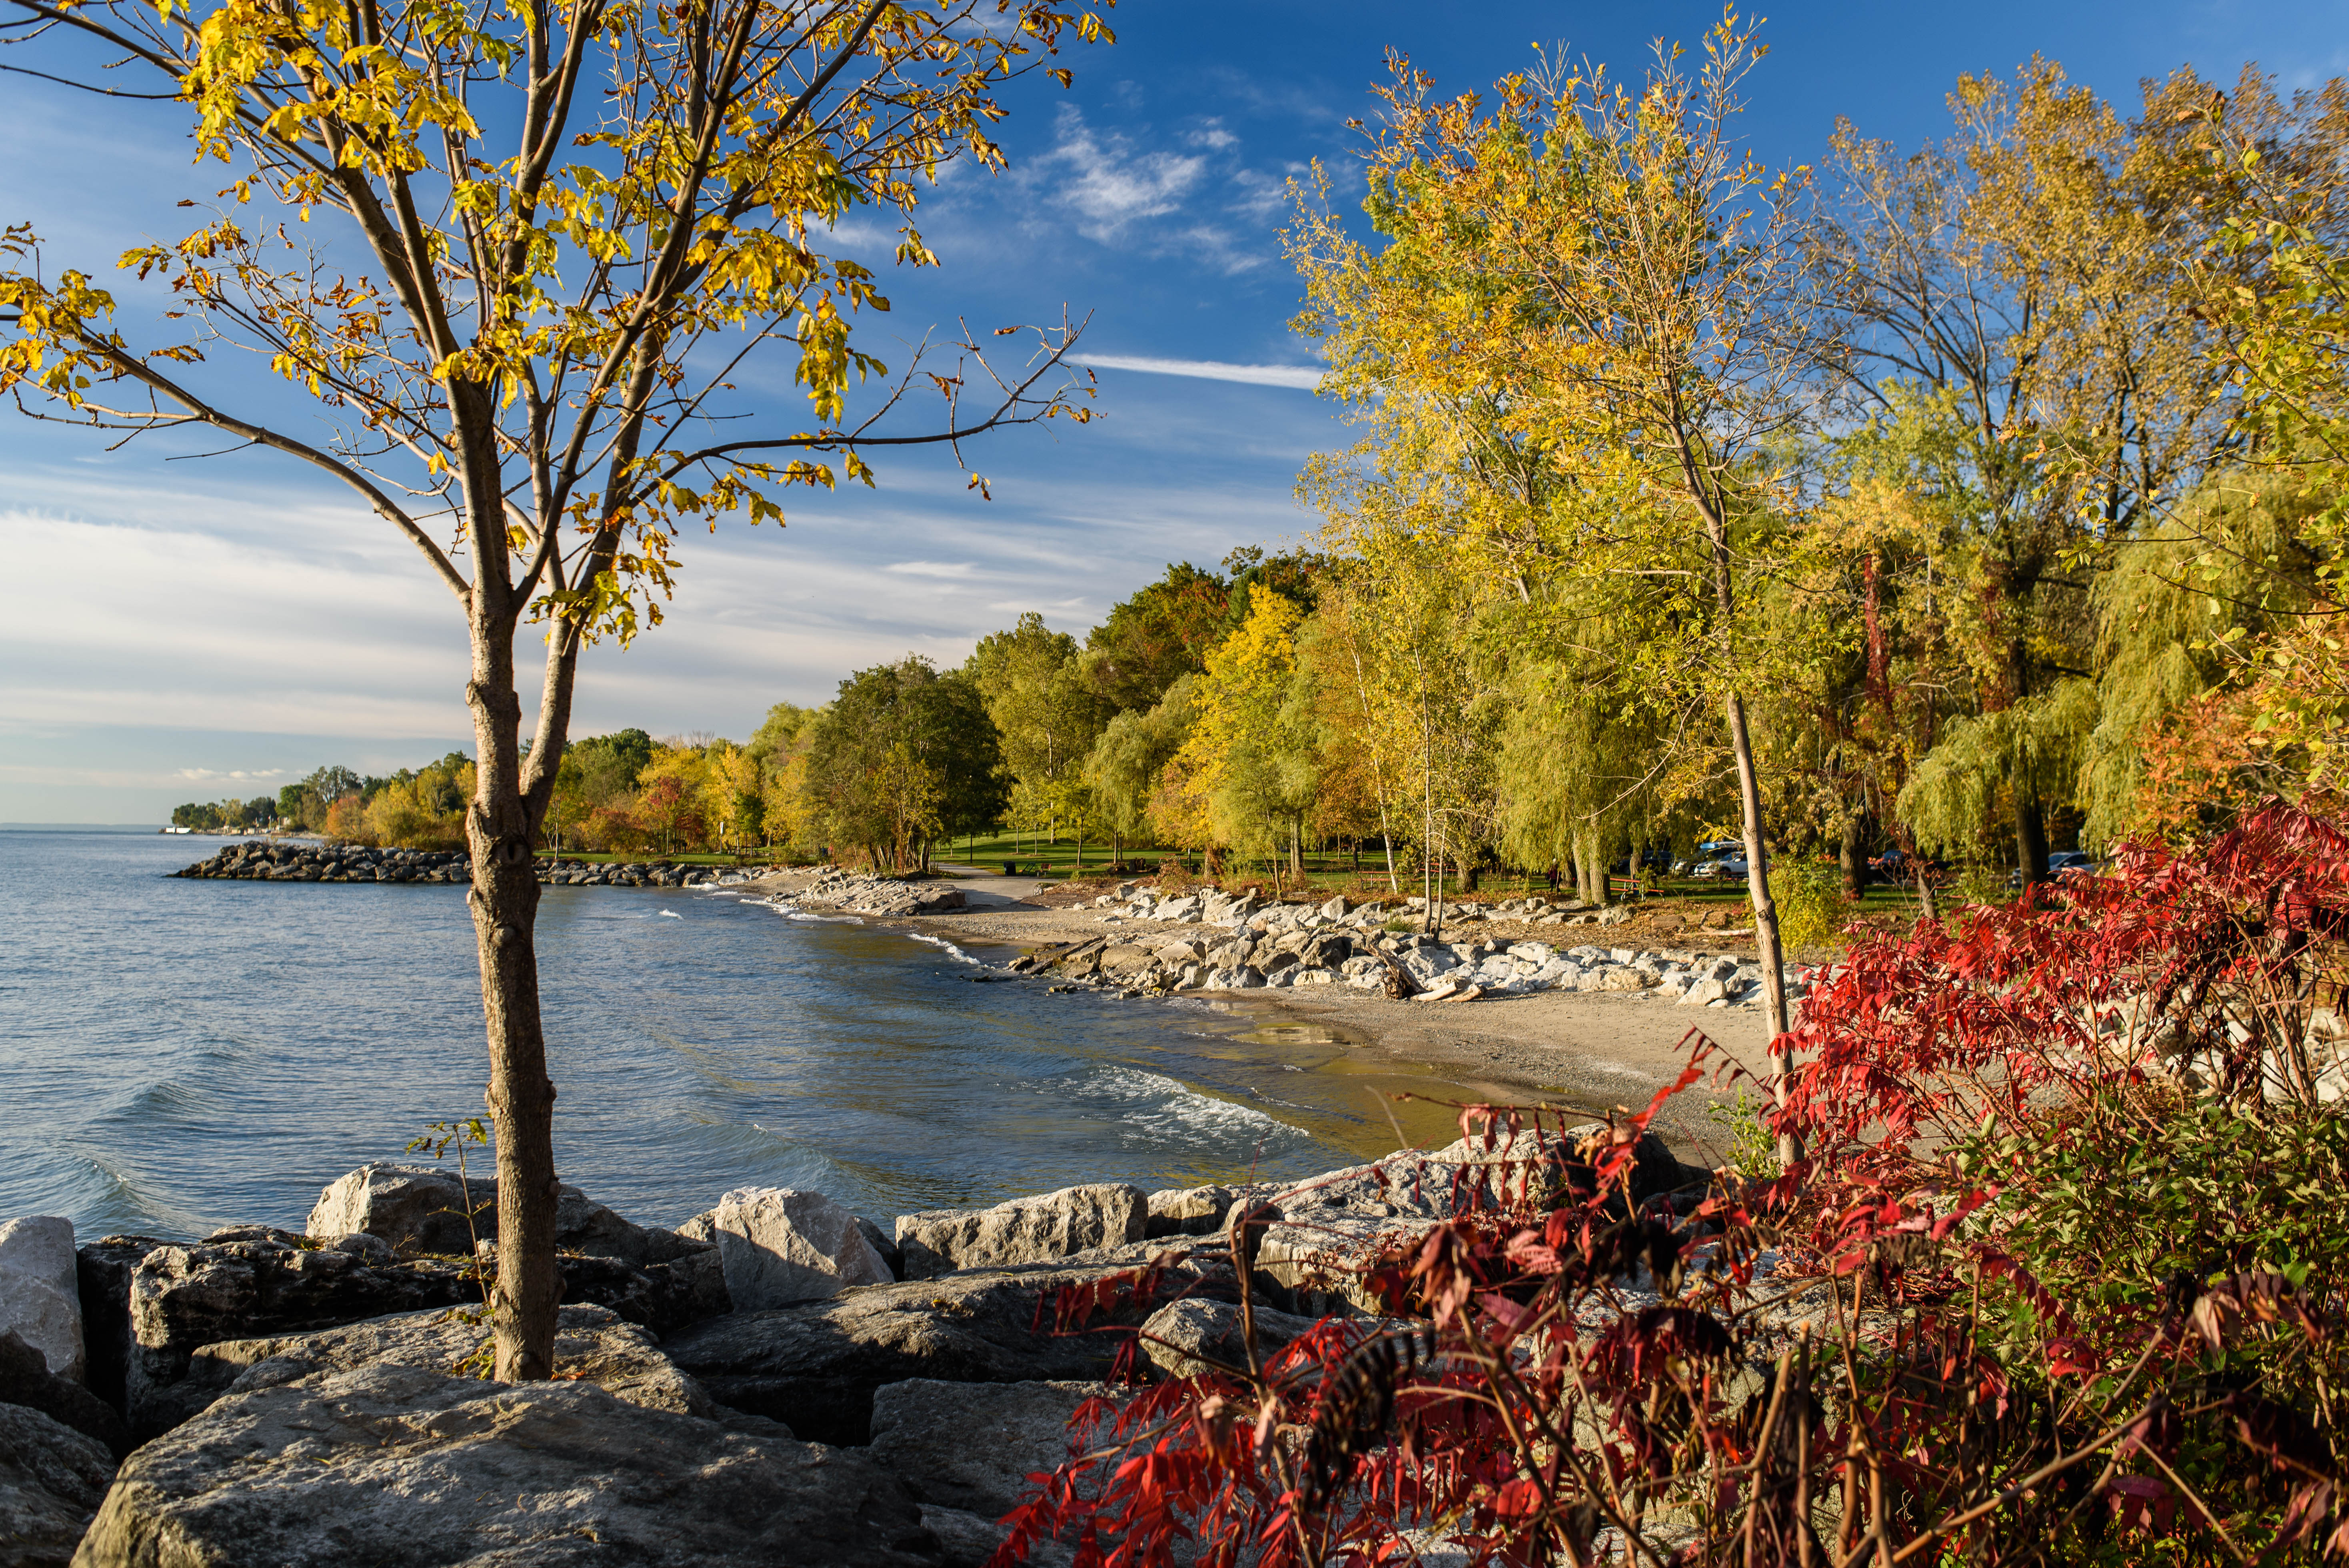
landscape, tree, water, nature, leaf, fall, shore, flower, lake, river, reflection, autumn, park, nikon, season, body of water, trees, sunny, publicdomain, canada, domain, public, jack, d750, mississauga, ontario, darling, ca, woody plant